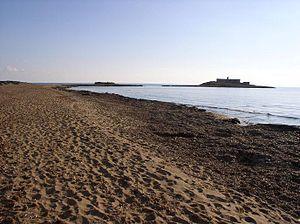
Portopalo di Capo Passero est une commune italienne de la province de Syracuse dans la région Sicile en Italie.
L'ancienne province de Syracuse devenue Libre consortium municipal est une province italienne de Sicile dont la capitale est Syracuse. La province compte 404 271 habitants et a une superficie de 2 109 km². Elle a une densité de 189 hab./km². Elle a des frontières avec la province de Catane au nord-ouest et avec la province de Raguse à l'ouest. Elle est bordée par les mers Ionienne et Méditerranée.
L'île des Courants est une petite île de la mer Ionienne au sud-est de la Sicile. C’est le point le plus méridional de l’île de Sicile. Aujourd’hui inhabitée, elle est située sur le territoire de la commune de Portopalo.